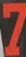
Number: 7